VOR/DME

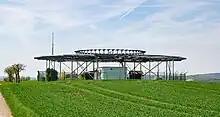
A VOR/DME ground station in Germany

In radio navigation, a VOR/DME is a radio beacon that combines a VHF omnidirectional range (VOR) with a distance-measuring equipment (DME). The VOR allows the receiver to measure its bearing to or from the beacon, while the DME provides the slant distance between the receiver and the station. Together, the two measurements allow the receiver to compute a position fix.